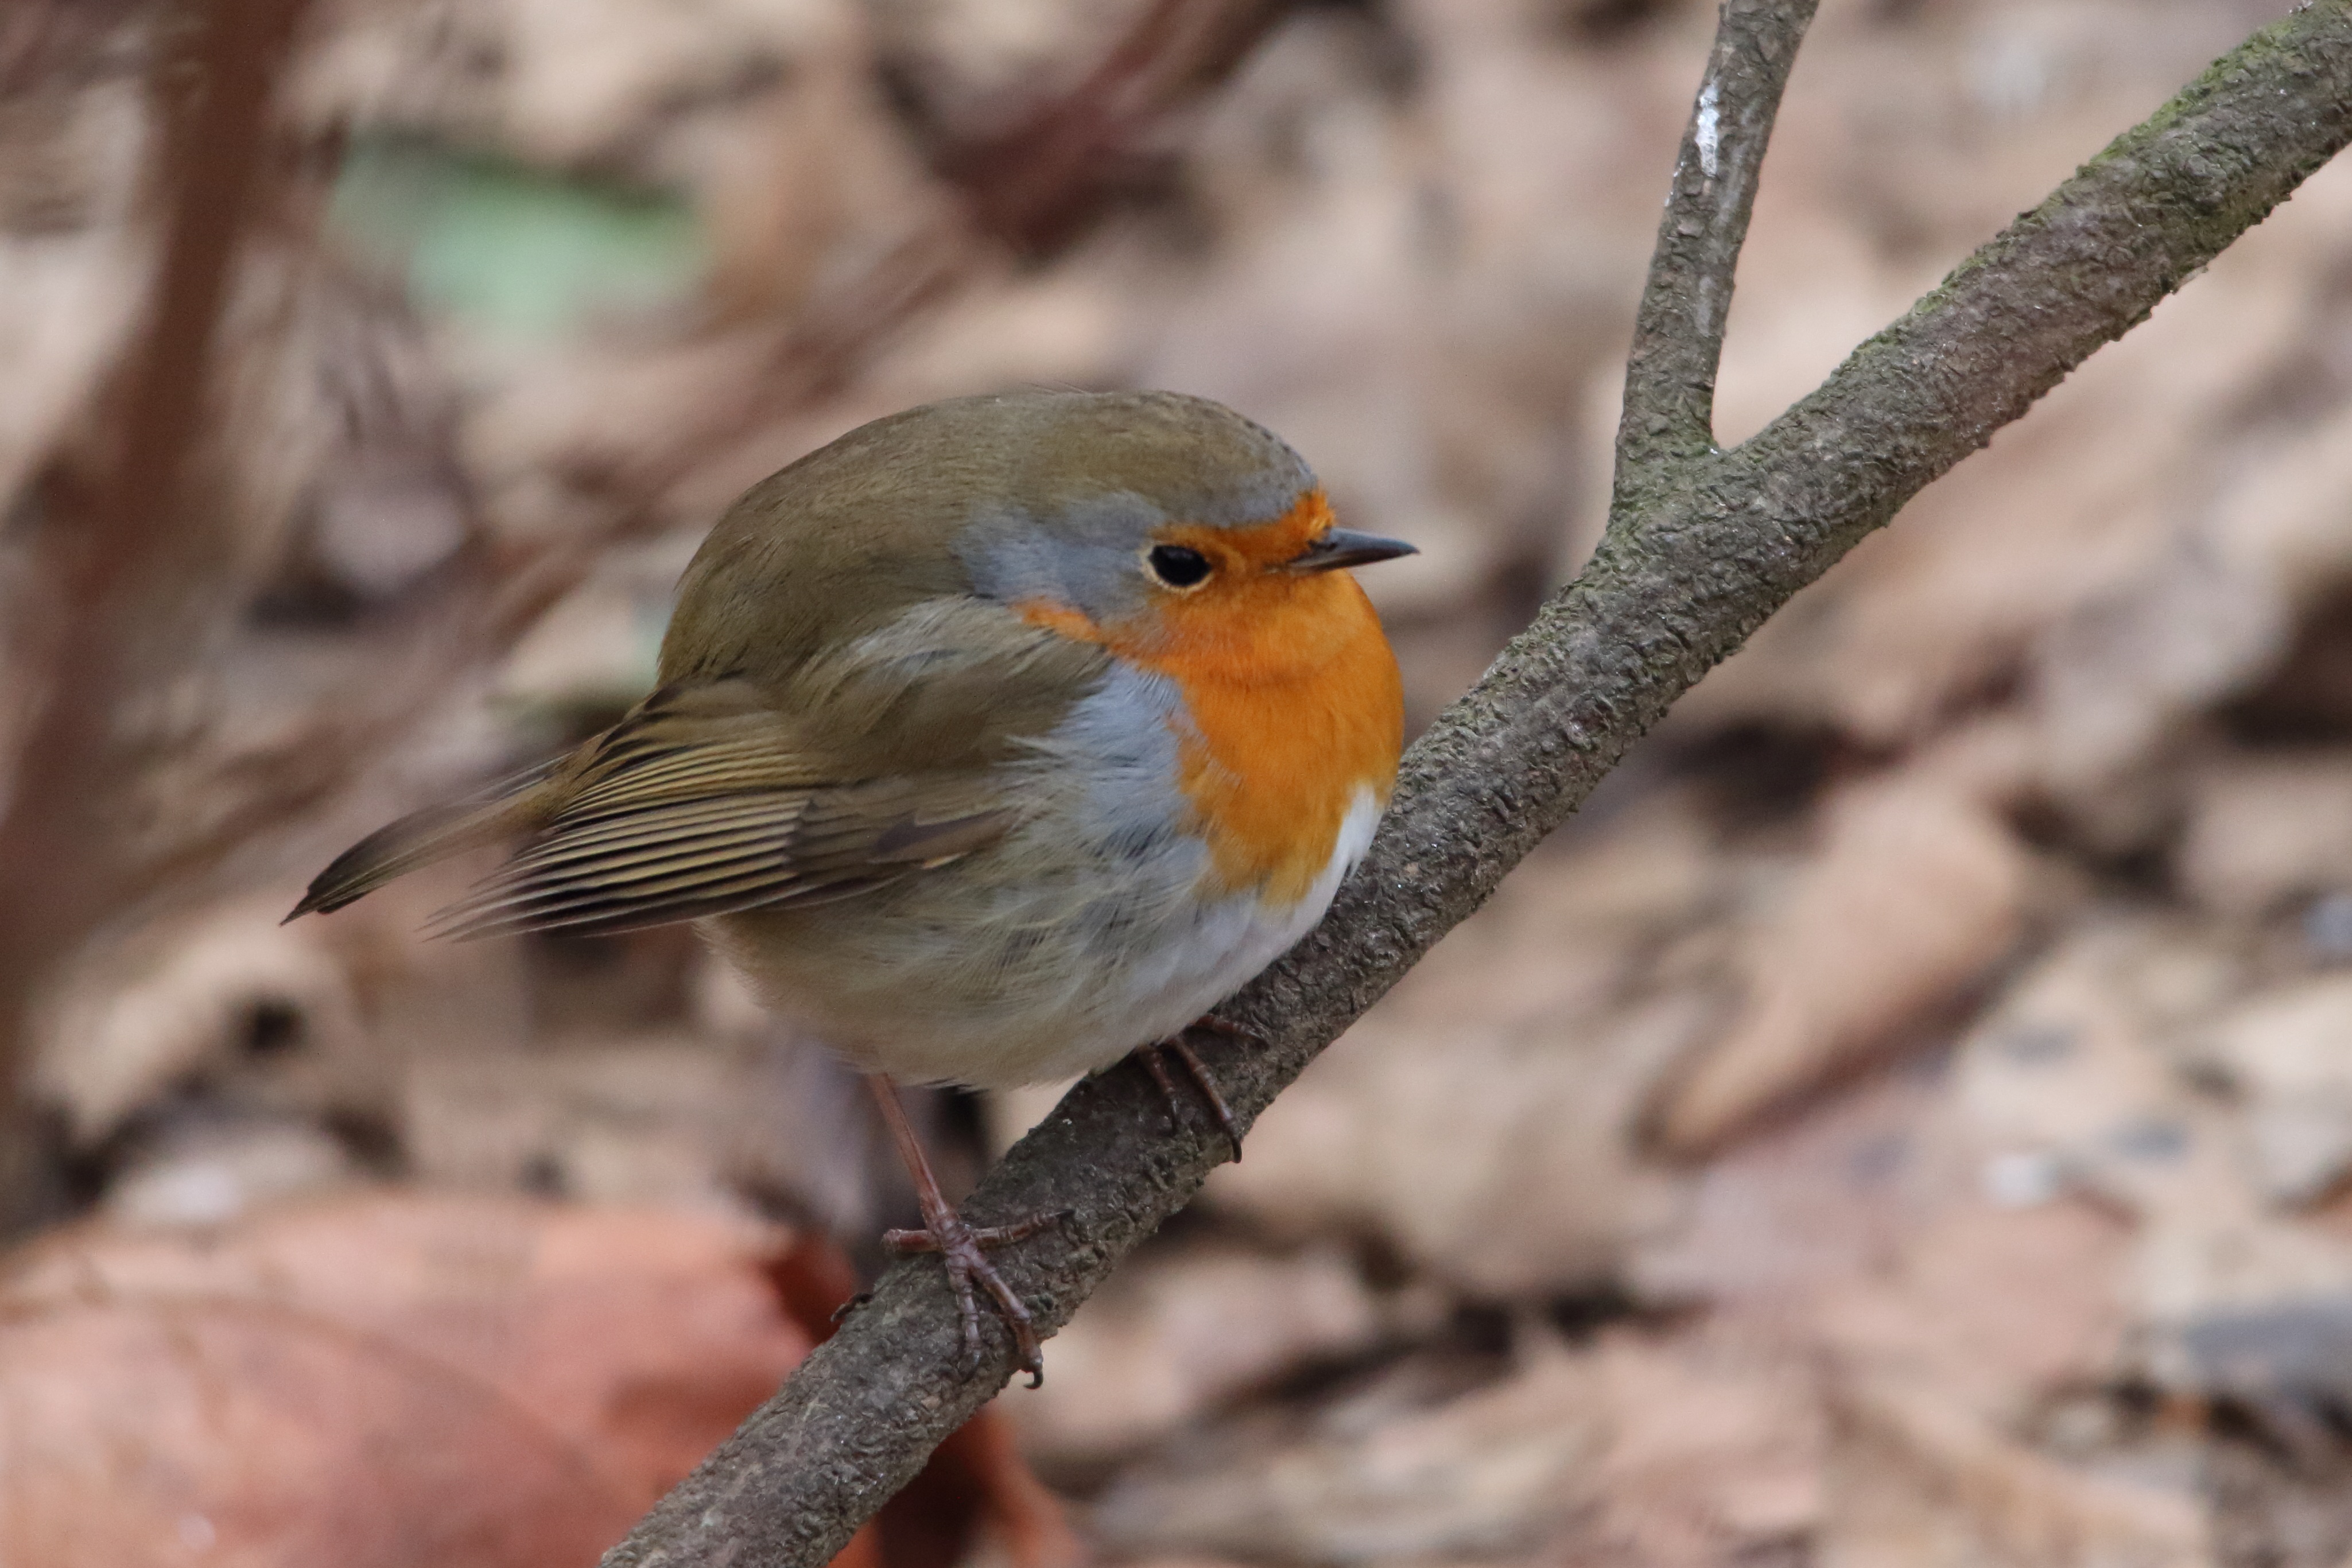
nature, branch, bird, wildlife, beak, close, robin, feather, fauna, plumage, songbird, vertebrate, finch, animal world, brambling, red goblets, old world flycatcher, perching bird, emberizidae, european robin